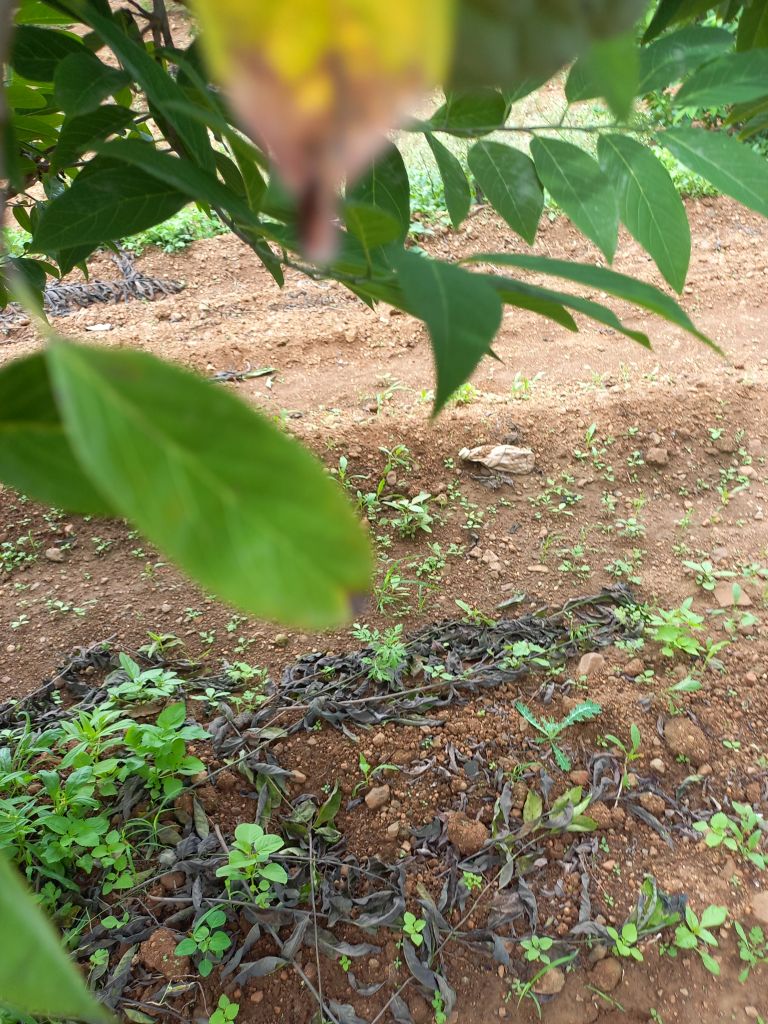
Disease label: Leaf spot on Leaves